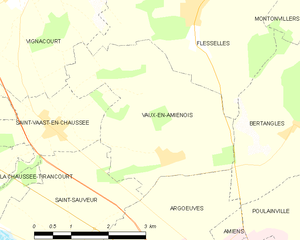
Carte des communes françaises Vaux-en-Amiénois